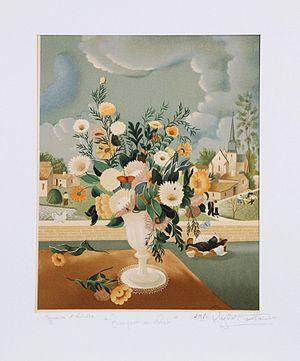
Lithographie par le peintre français Raphaël Toussaint intitulée Bouquet au Chat. 60x50cm.
Raphaël Toussaint, pseudonyme de Jacques de la Croix, né à La Roche-sur-Yon le 25 avril 1937, est un artiste peintre français résidant dans le département de la Vendée. Paysagiste, il s'apparente à la « réalité poétique ».